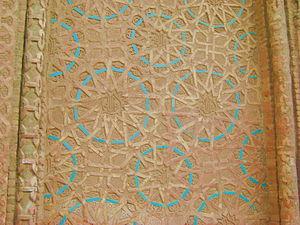
On nomme architecture islamique l'art de construire développé dans une région s'étendant de l'Espagne à l'Inde entre 622 et le XIXᵉ siècle, le dar-al-islam, correspondant au califat omeyyade.